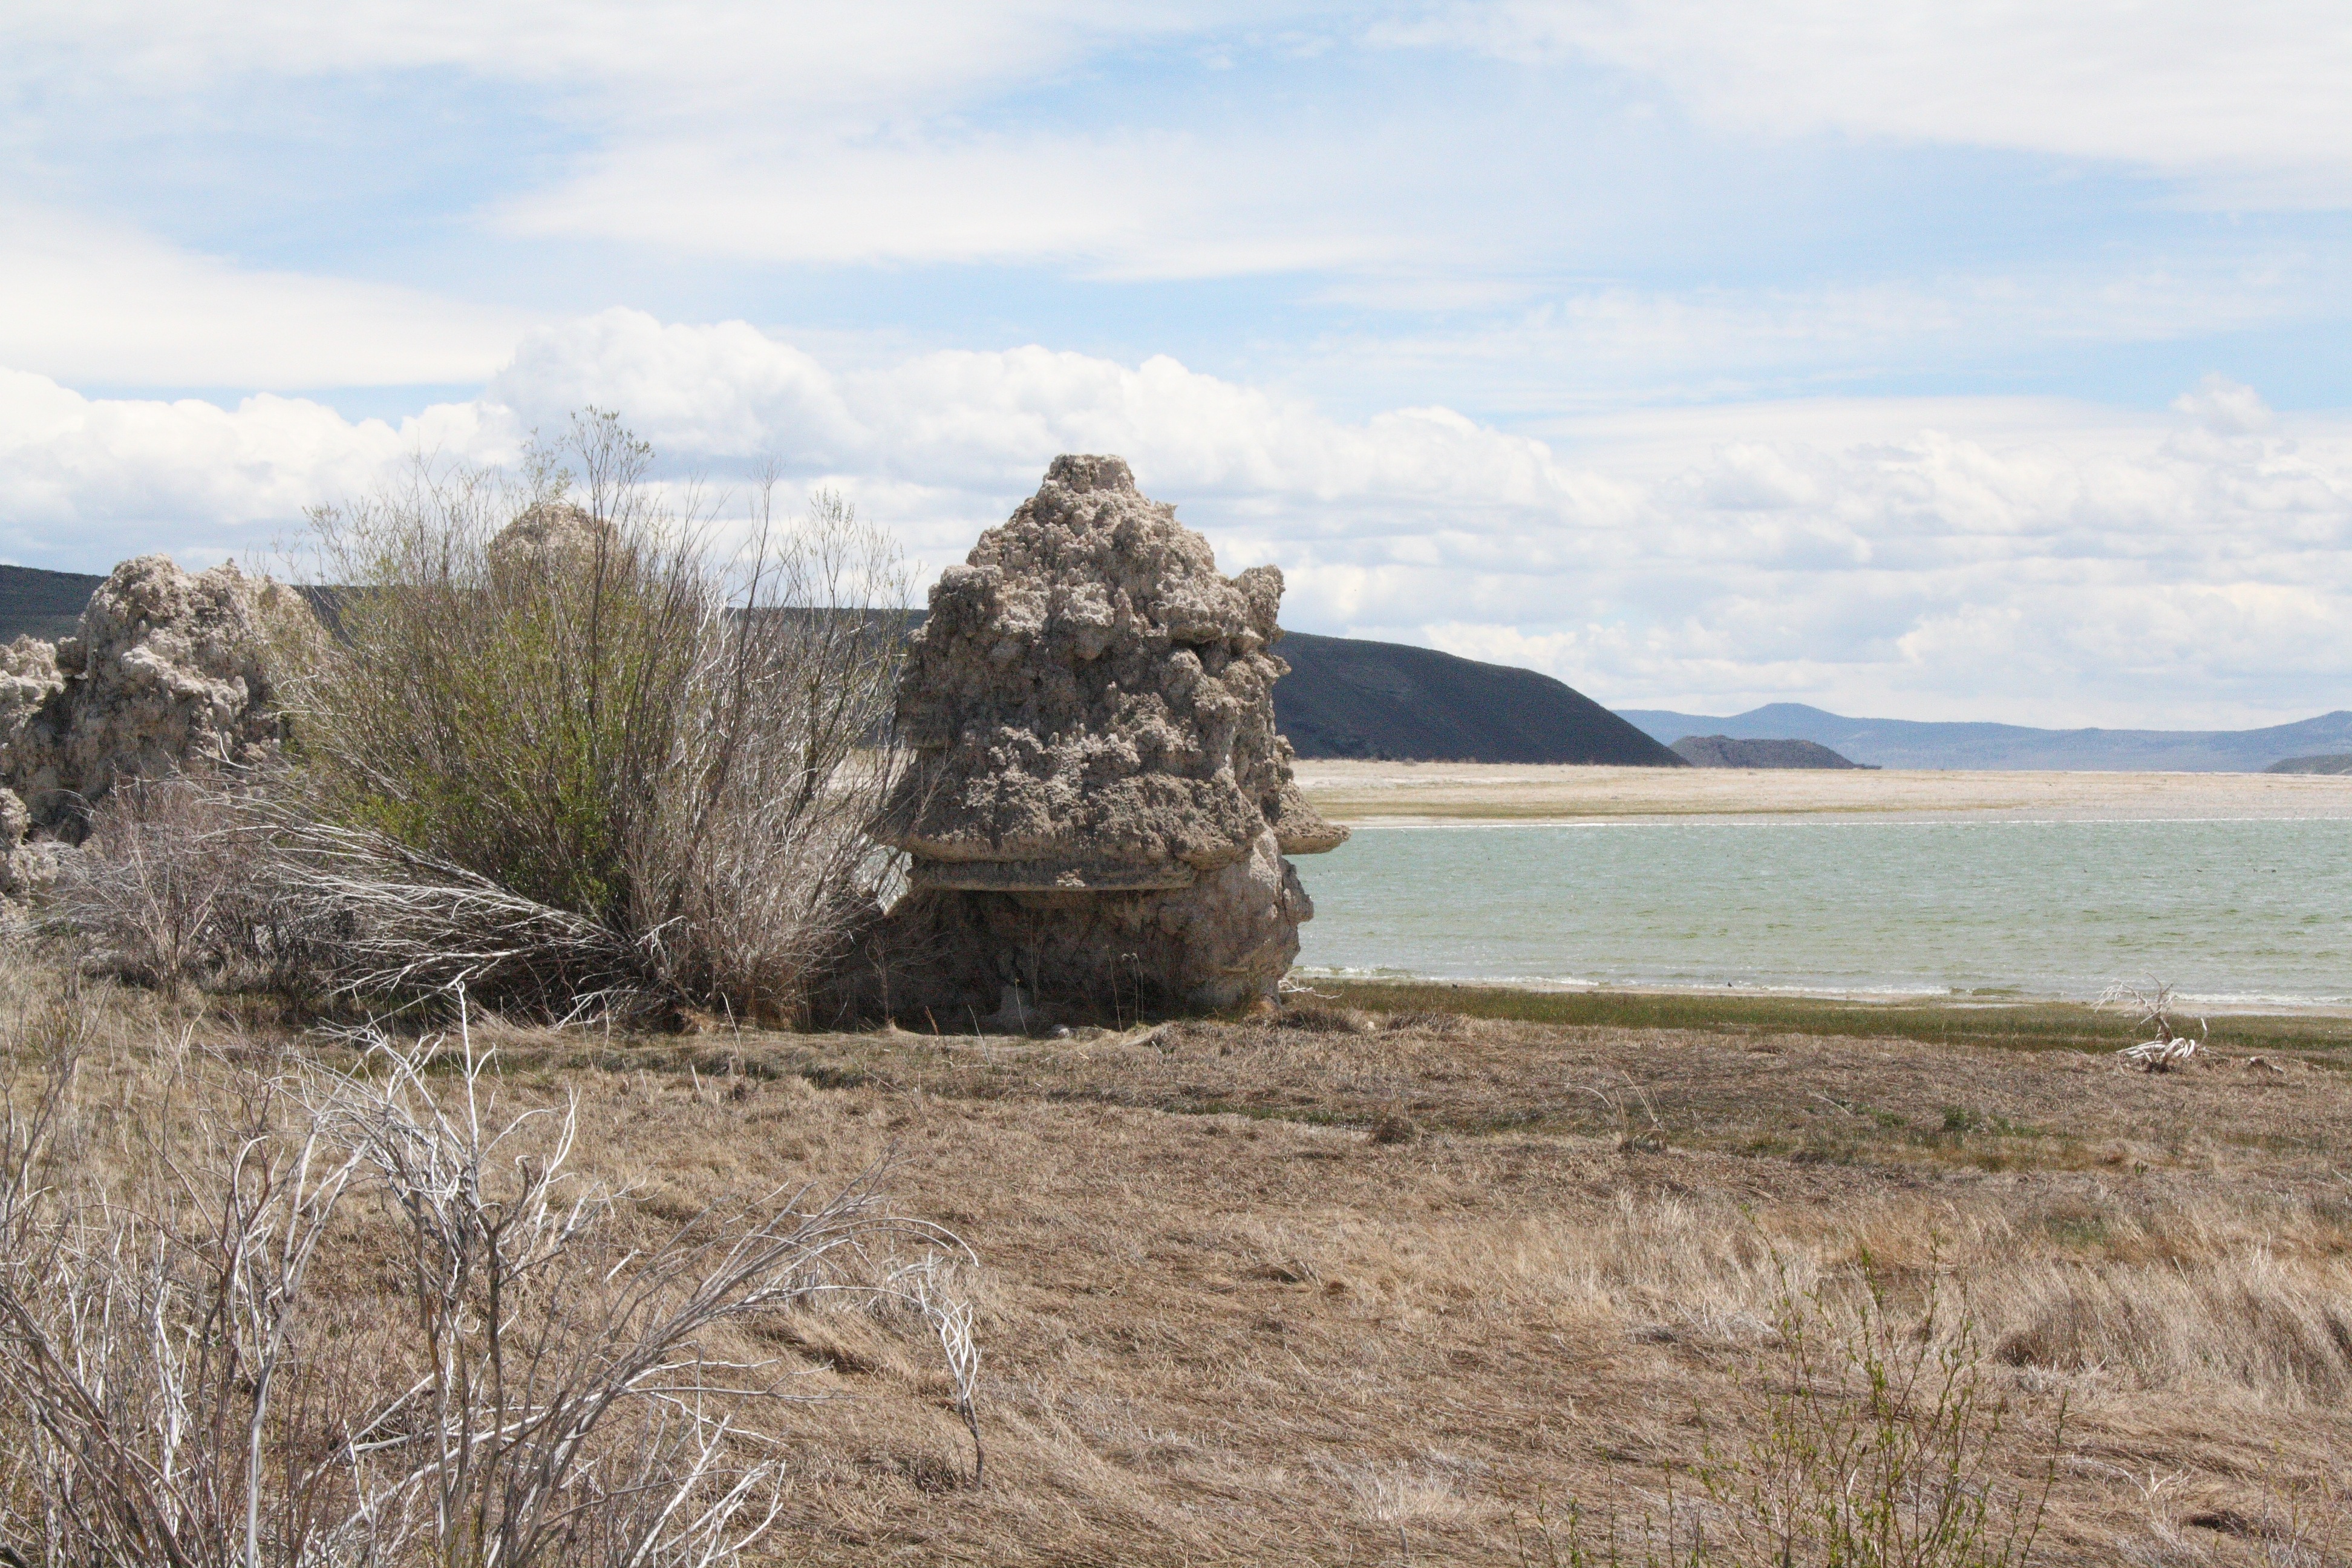
landscape, sea, coast, sand, rock, hill, cliff, usa, terrain, california, geology, ruins, badlands, monolake